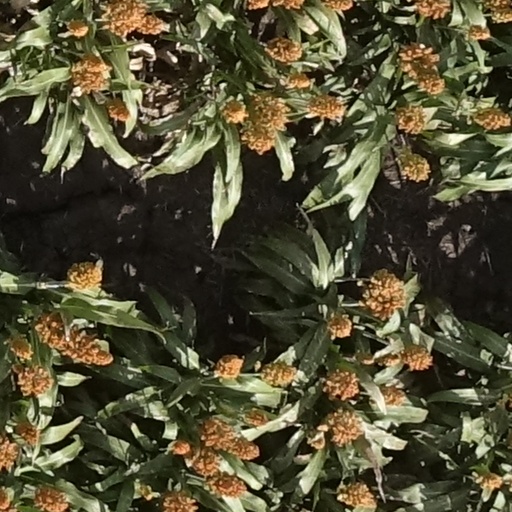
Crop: sorghum